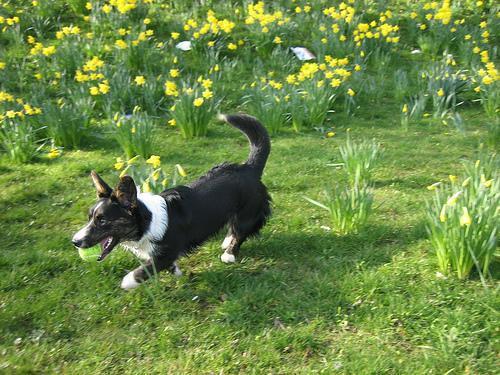
Cardigan